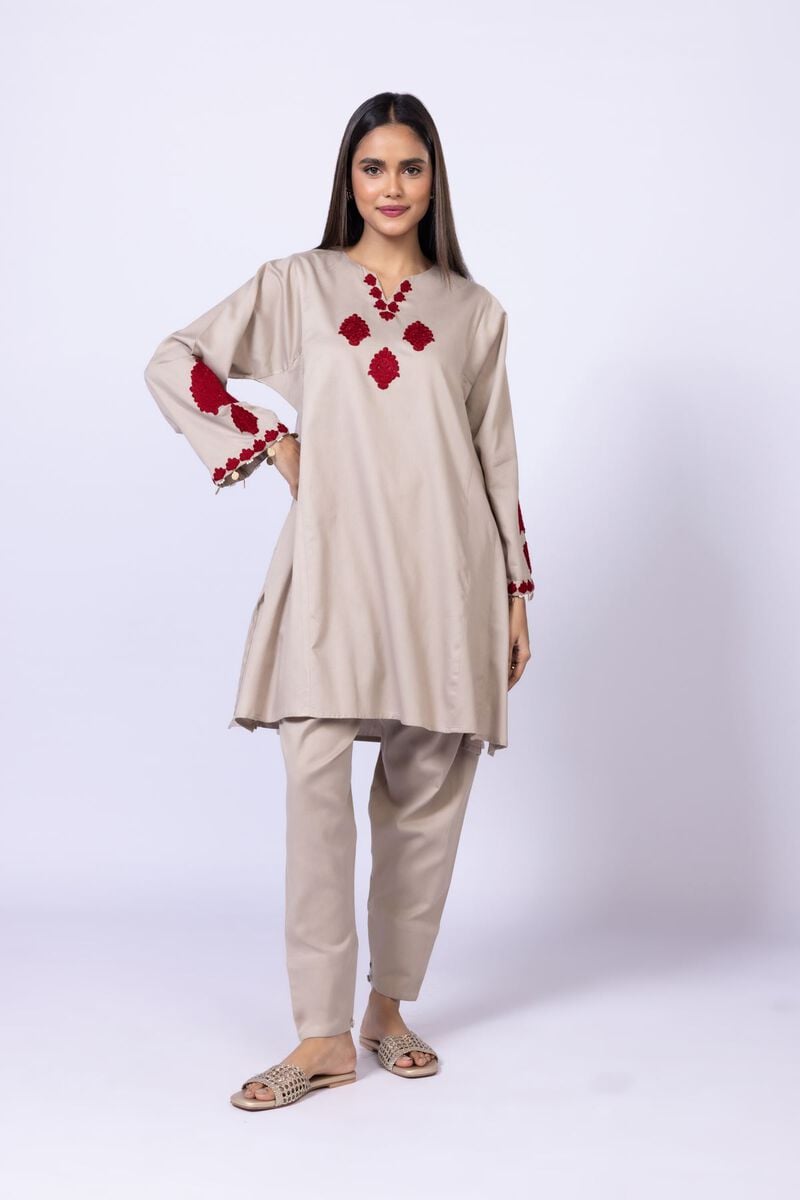
beige red karigari tunic